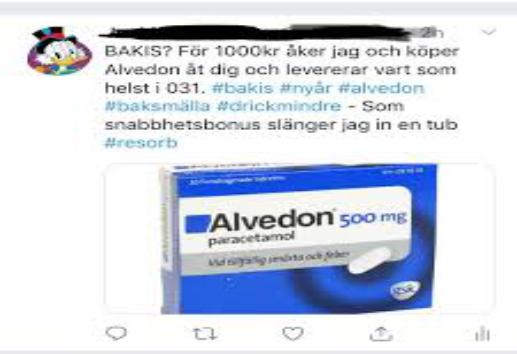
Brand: alvedon
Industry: Medical